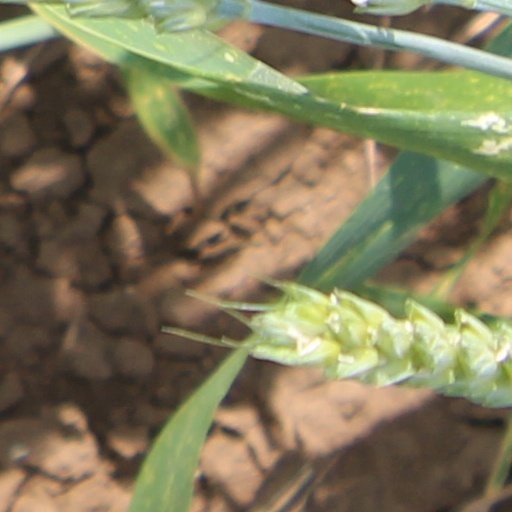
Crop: wheat